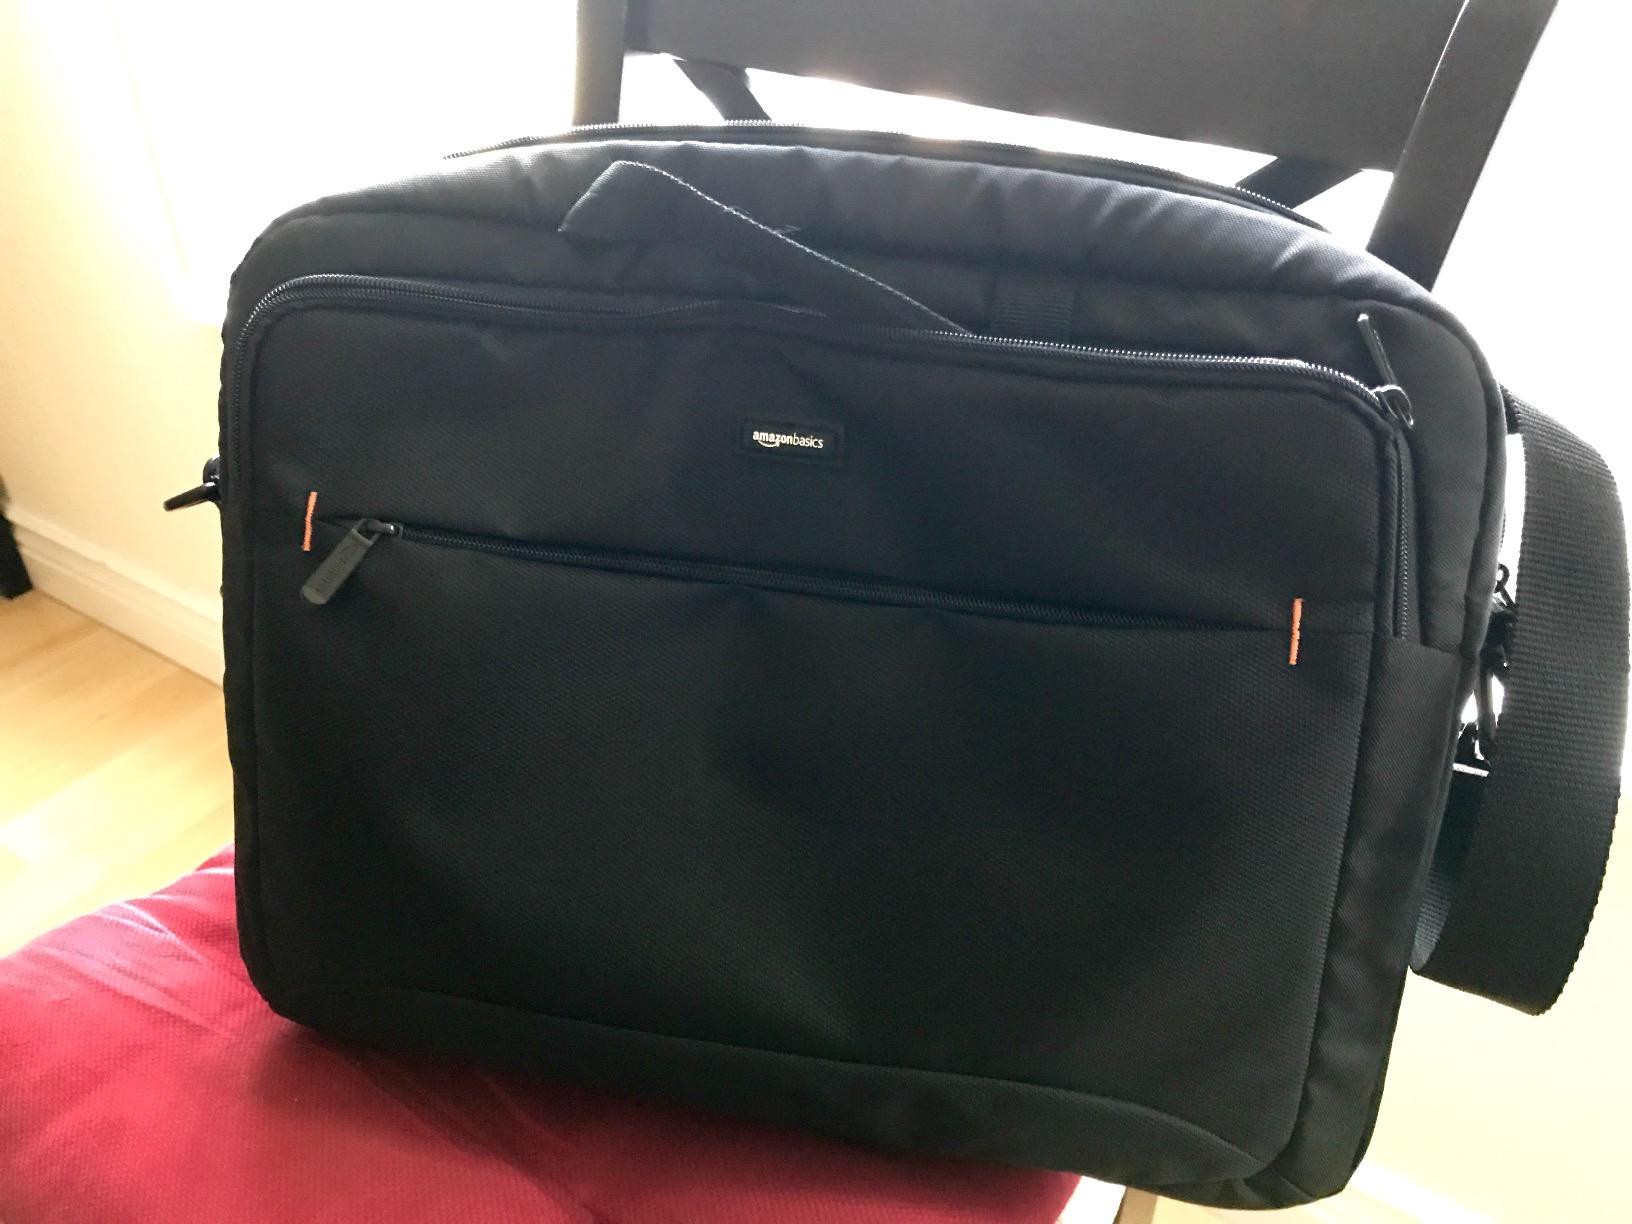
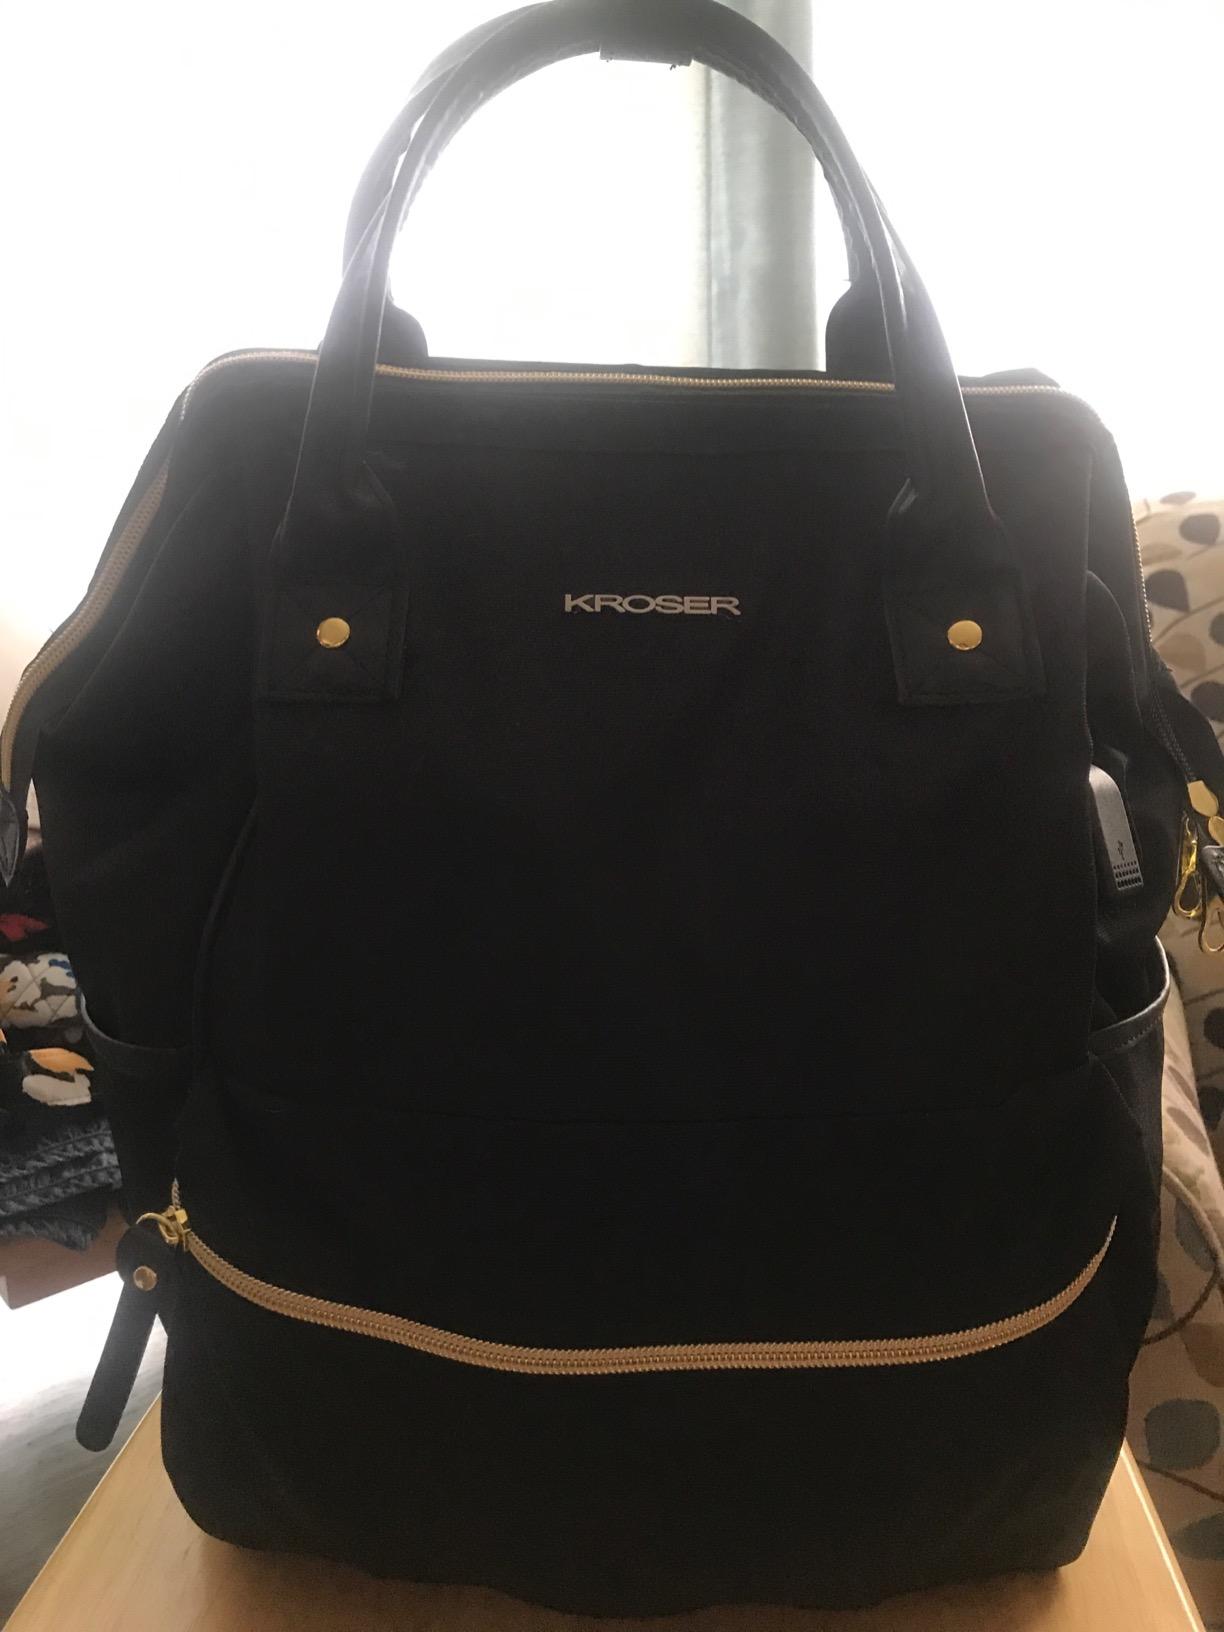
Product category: bag
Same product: no